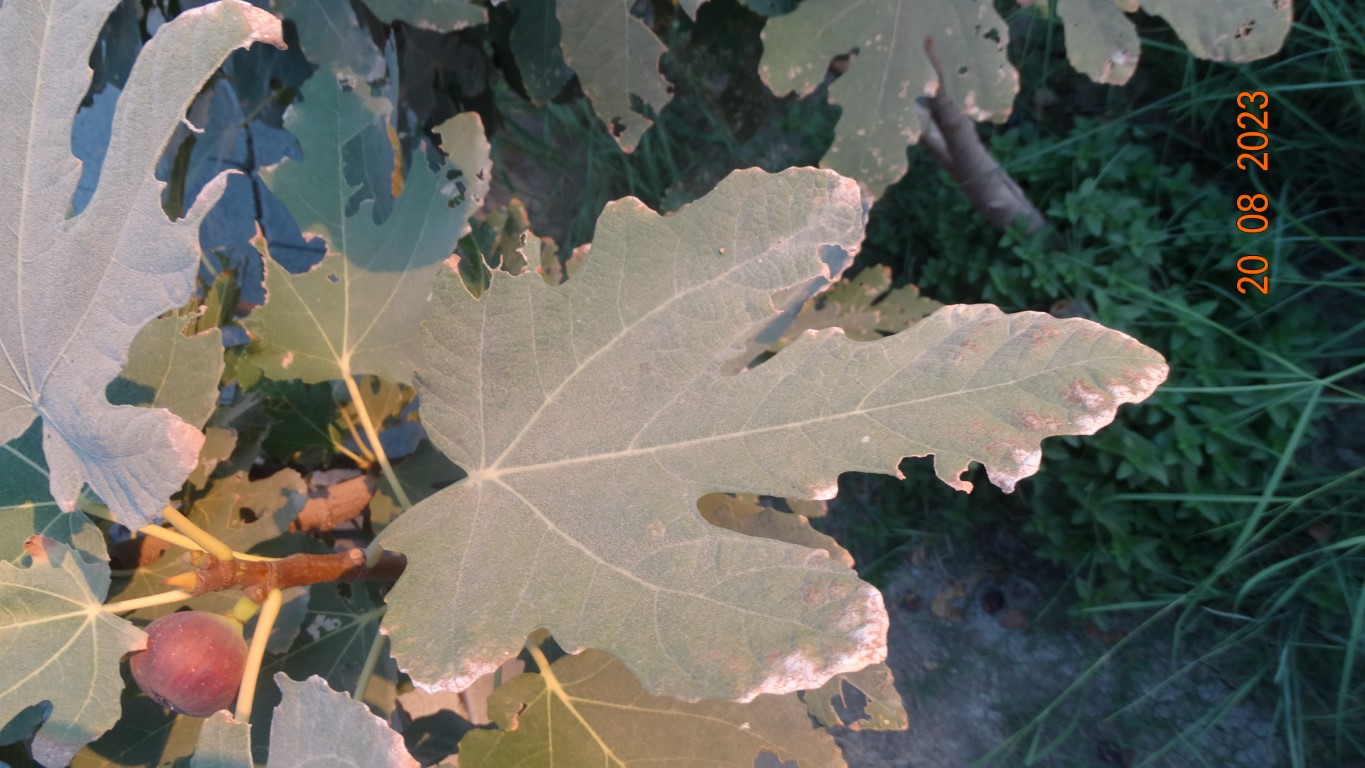
Label: infected